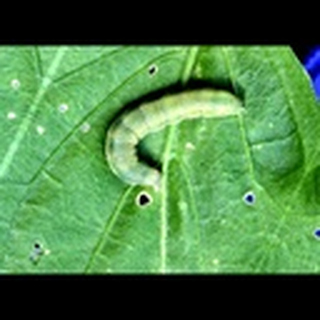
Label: cotton_army_worm